Amanda Conner

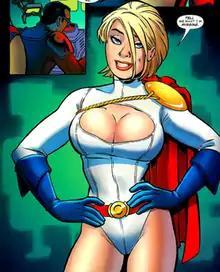
Power Girl, from #1 (Sept. 2005). Art by Amanda Conner.

While reading each page of a script, Conner does tiny thumbnail sketches with stick figures corresponding to the story indicated on each page, in order to help her design the page's layout. She then does tighter, more elaborate sketches, though still fairly small compared with the finished artwork, approximately , and then blows those up on a photocopier to the proper original comic art size, which is 10 inches x 15 inches. She then uses "very tight pencils" to light-box it onto Bristol board, if she intends to have it inked by her husband and collaborator, Jimmy Palmiotti, but will do the pencils "lighter and looser" if she intends to ink it herself, as she already knows how she wants the artwork rendered.